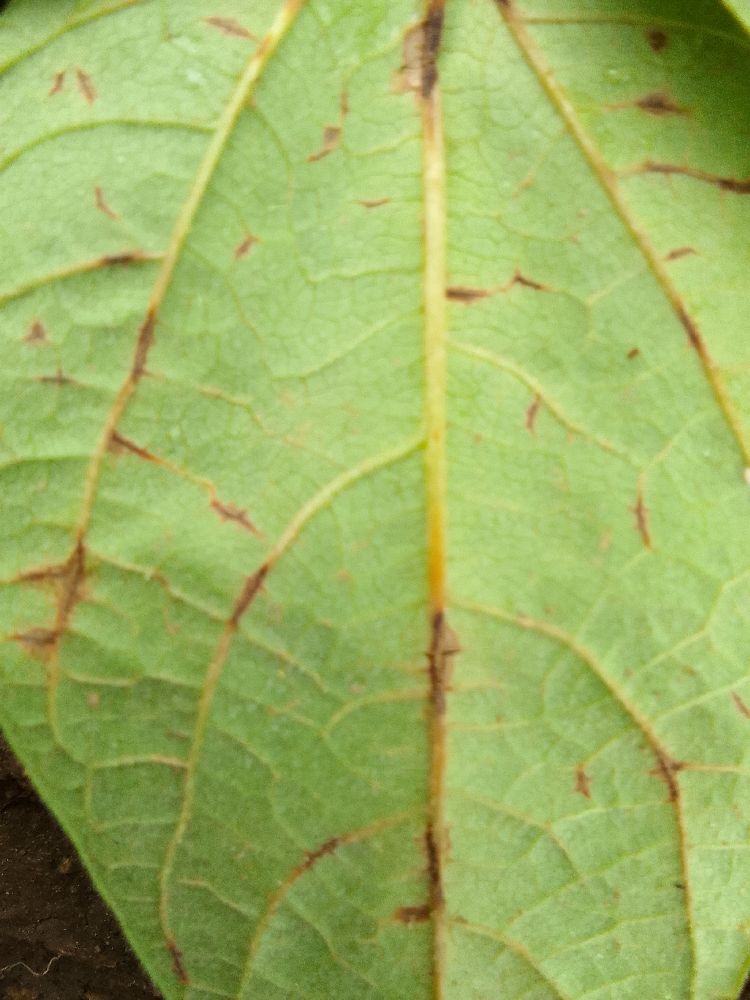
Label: anthracnose